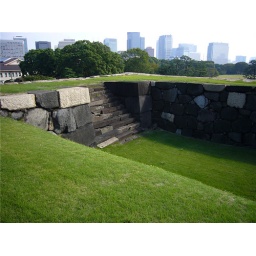
Japan: What is left of a castle tower in the east gardens of the Imperial Palace.